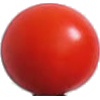
Label: Tomato Cherry Red 1